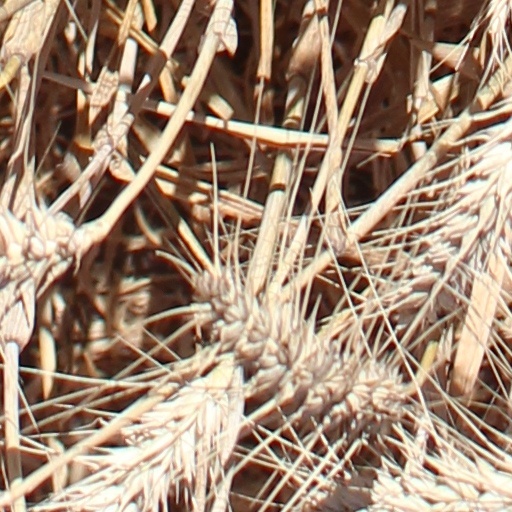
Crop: wheat